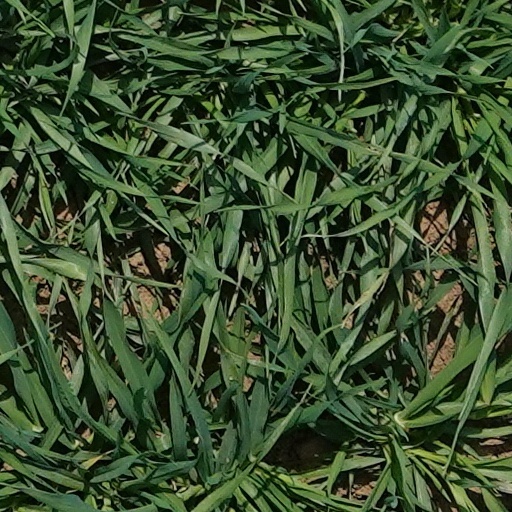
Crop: wheat